Mercer Botanic Gardens

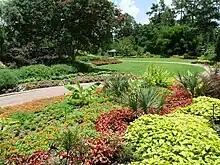
Garden bed at Mercer Botanic Gardens

Mercer Botanic Gardens (180 acres) is a public botanical gardens that includes landscaped garden beds and natural areas located at 22306 Aldine Westfield Road in northern Harris County, Texas, United States. The gardens are managed by Harris County Precinct 3 and open daily with free admission.